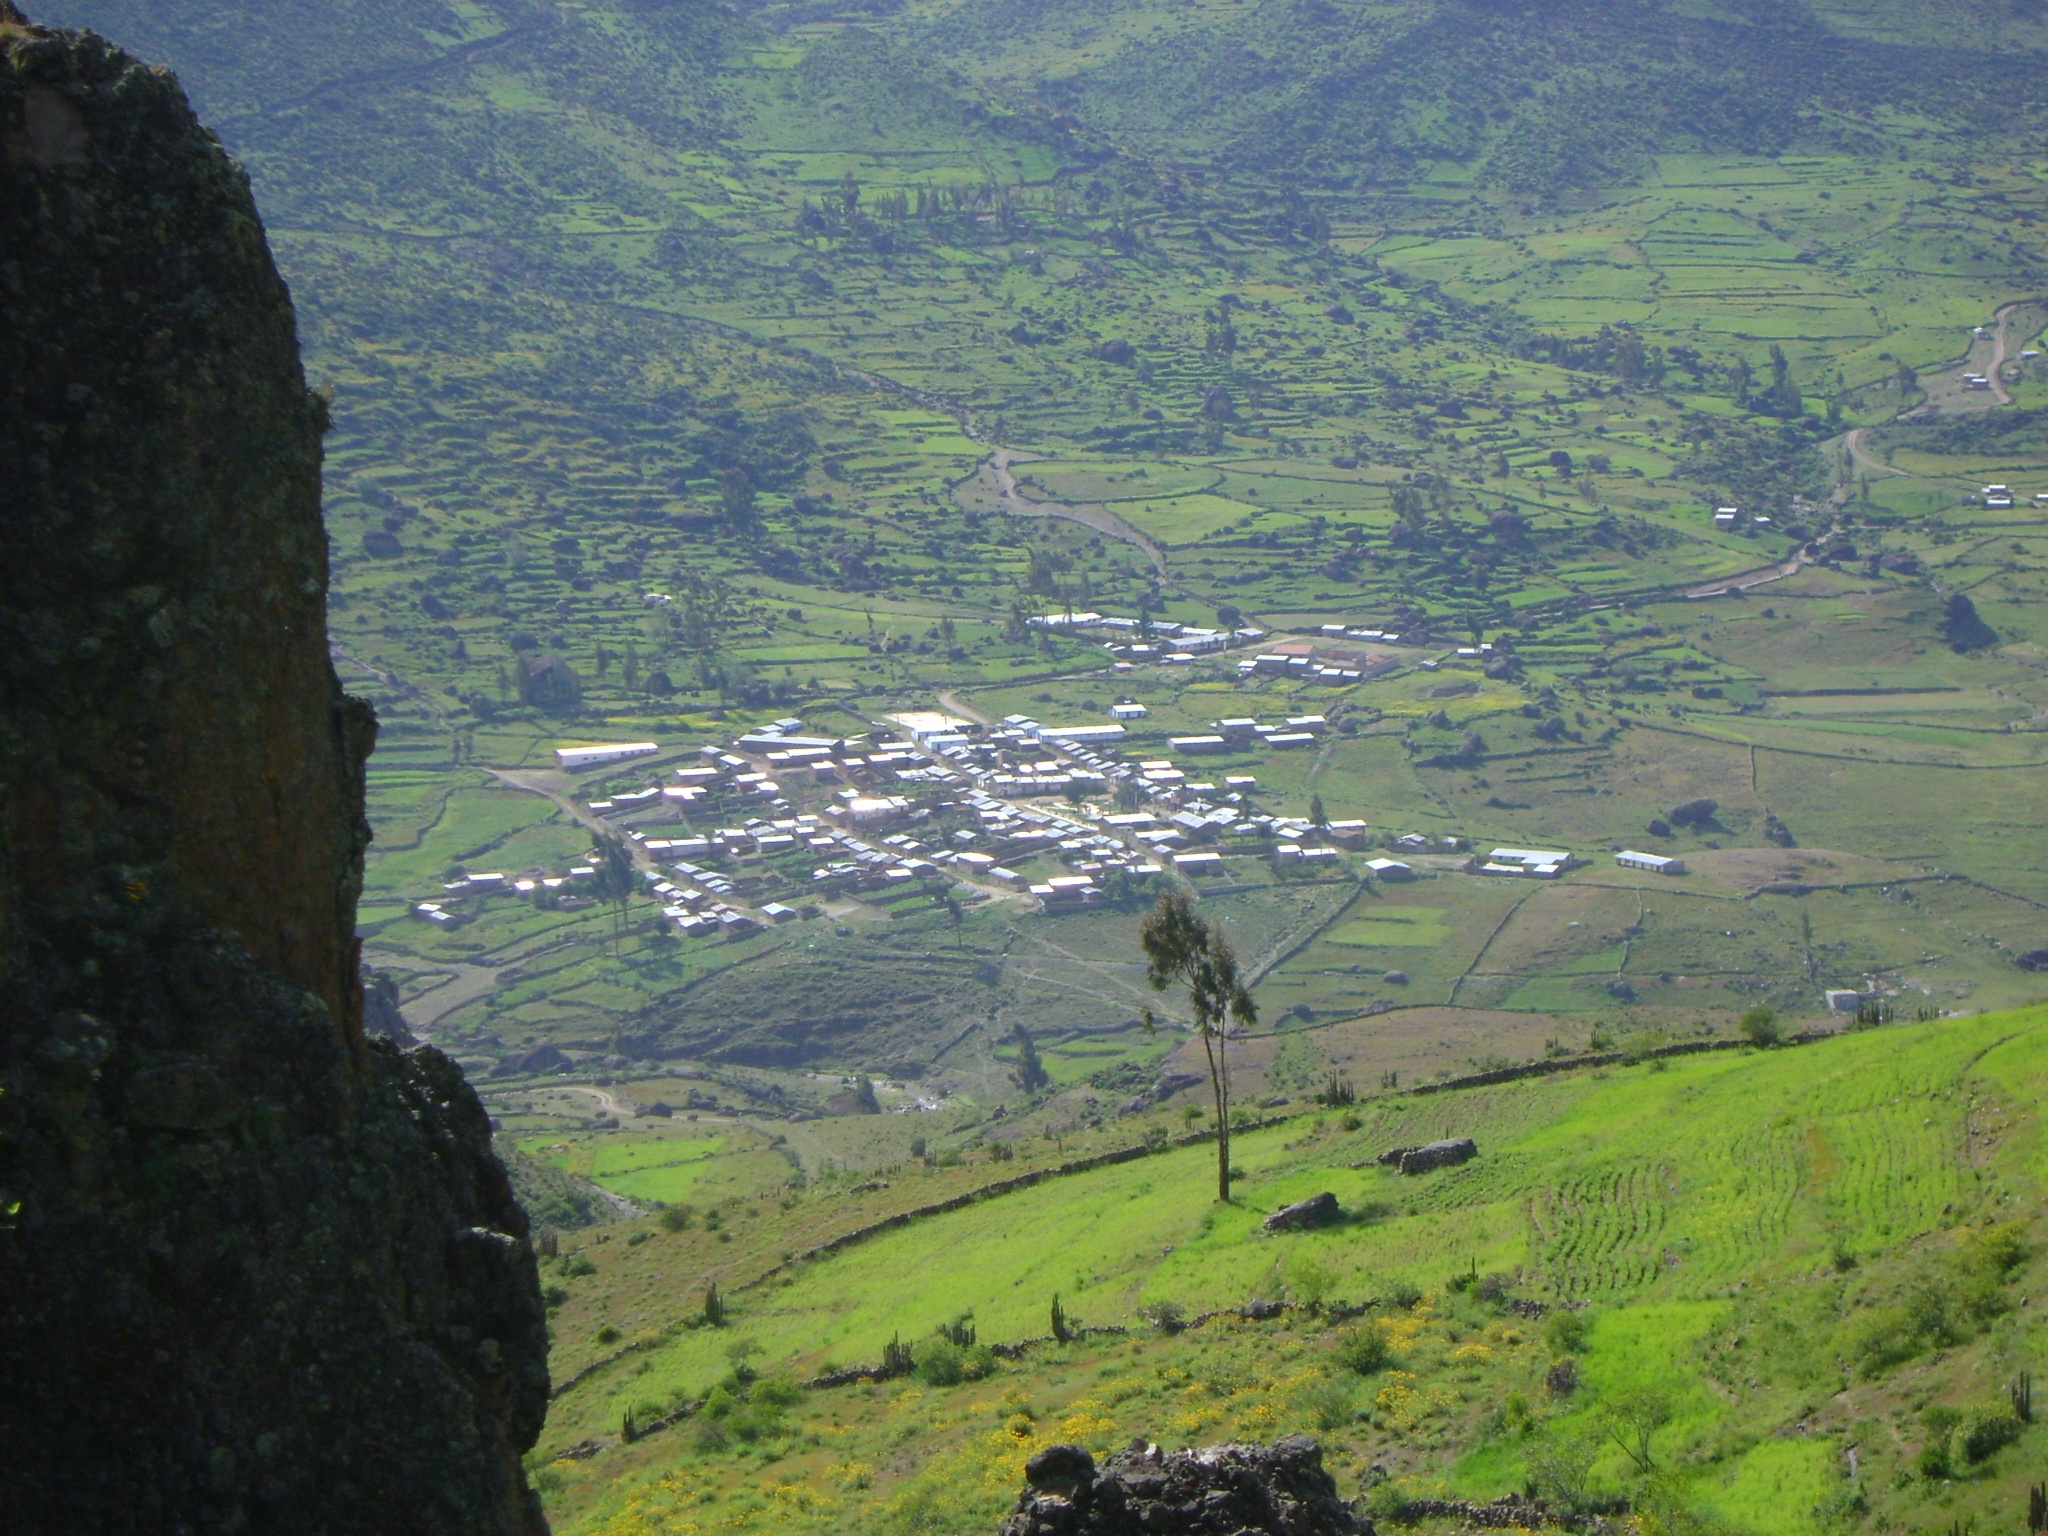
landscape, mountain, hill, valley, mountain range, fjord, reservoir, highland, ridge, plateau, fell, loch, rural area, landform, aerial photography, mountain pass, geographical feature, mountainous landforms